Aarne Orjatsalo

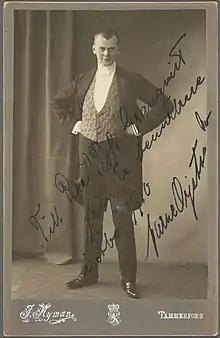
Aarne Orjatsalo in the 1910s

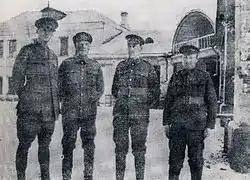
Murmansk Legion officers, from left to right; Aarne Orjatsalo, Hjalmar Lehtimäki, Richard Burton and Oskari Tokoi

Aarne Alarik Orjatsalo (13 October 1883 – 1 January 1941) was a Finnish actor, theater manager, writer, revolutionary and soldier. He fought for the Finnish Red Guards in the 1918 Civil War and in the 1918–1919 Allied North Russia Intervention ranked as a British Navy officer. Orjatsalo later fled to the United States, where he was known by the alias Alaric Arnee.